Out Our Way

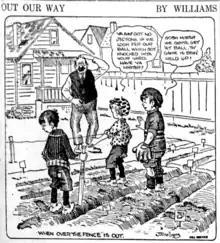
1923 sample of the comic

Out Our Way was an American single-panel comic strip series by Canadian-American comic strip artist J. R. Williams. Distributed by Newspaper Enterprise Association, the cartoon series was noted for its depiction of American rural life and the various activities and regular routines of families in small towns. The panel introduced a cast of continuing characters, including the cowboy Curly and ranch bookkeeper Wes. "Out Our Way" ran from 1922 to 1977, at its peak appearing in more than 700 newspapers.